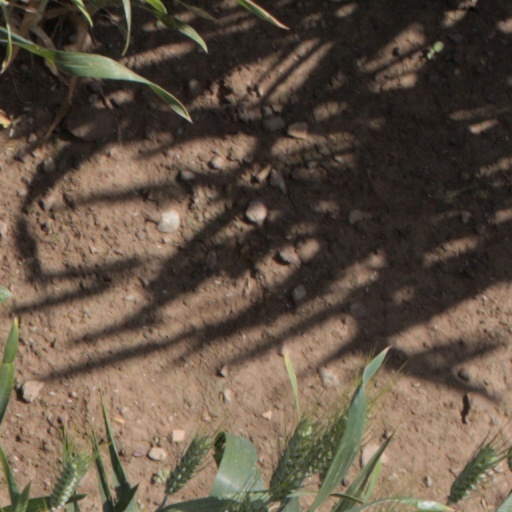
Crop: wheat